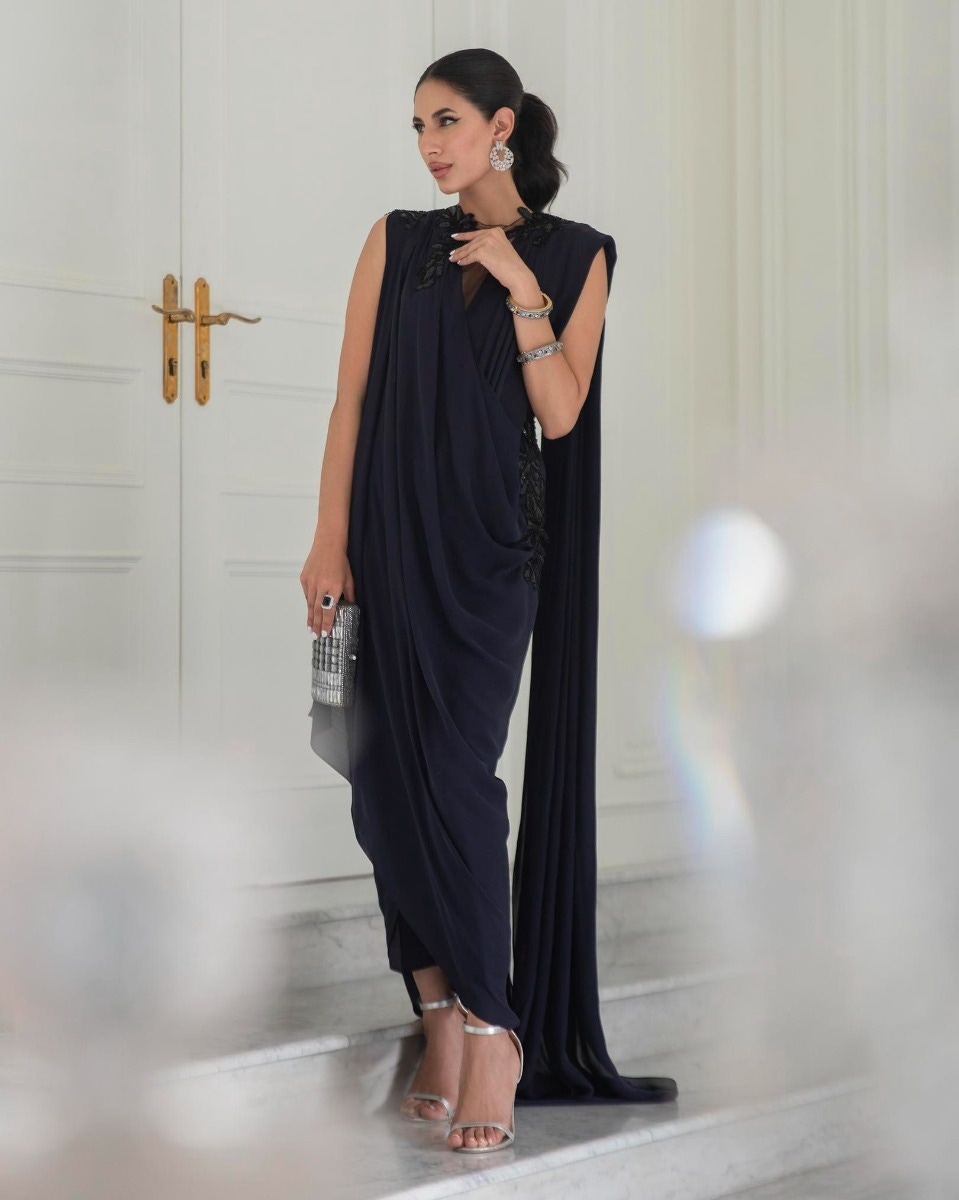
navy drape gown